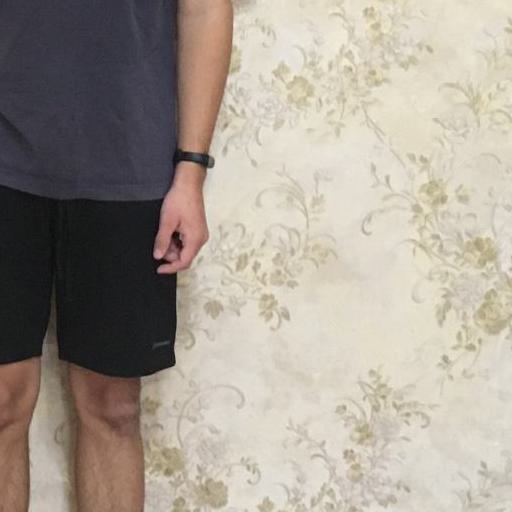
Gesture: no_gesture